Tyler Allgeier

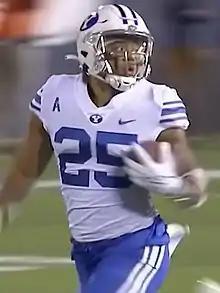
Allgeier with BYU in 2021

In his first year at BYU in 2018, Allgeier played in four games and had nine carries for 49 yards. In 2019 he moved from running back to linebacker. He played in all 13 games that season recording 26 tackles and 0.5 sacks on defense and 119 yards on 17 carries on offense. Allgeier moved back to running back in 2020 and played in all 11 games with eight starts. He finished the year with 1,130 rushing yards on 150 carries with 13 touchdowns. He returned as BYU's starting running back in 2021. On December 28, 2021, Allgeier announced that he would forgo his remaining two years of eligibility and enter the 2022 NFL draft.